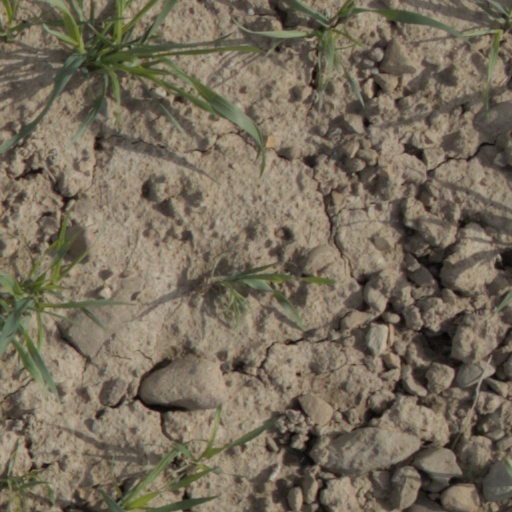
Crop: wheat